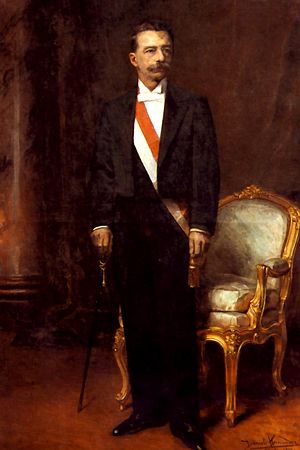
Eduardo López de Romaña
Eduardo López de Romaña y Alvizuri var Perus præsident i 1899-1903.